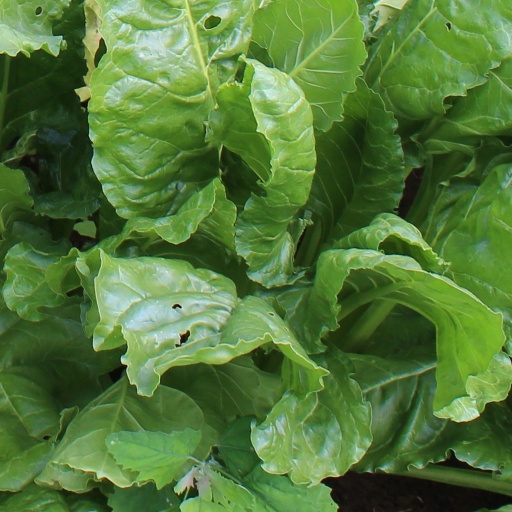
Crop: sugar beet